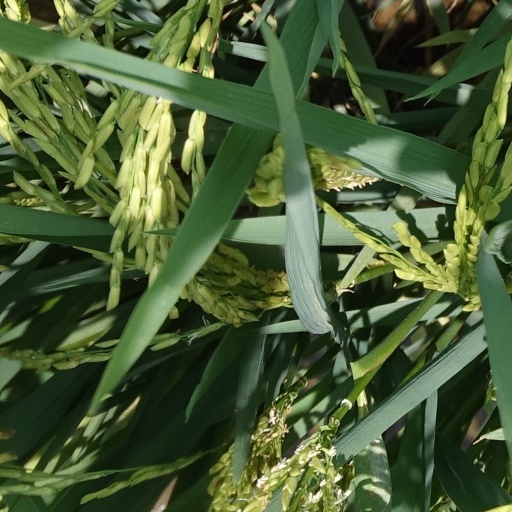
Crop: rice